British railway milk trains

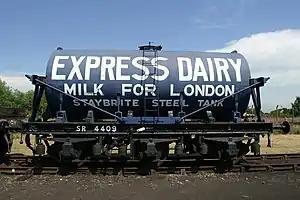
Preserved Express Dairies three-axle Milk Tank Wagon at the Didcot Railway Centre, based on an SR chassis

Milk trains were a common sight on the railways of Great Britain from the early 1930s to the late 1960s. Introduced to transport drinking milk from creameries to consumers in the cities, by 1981 they had all been replaced by road transport.